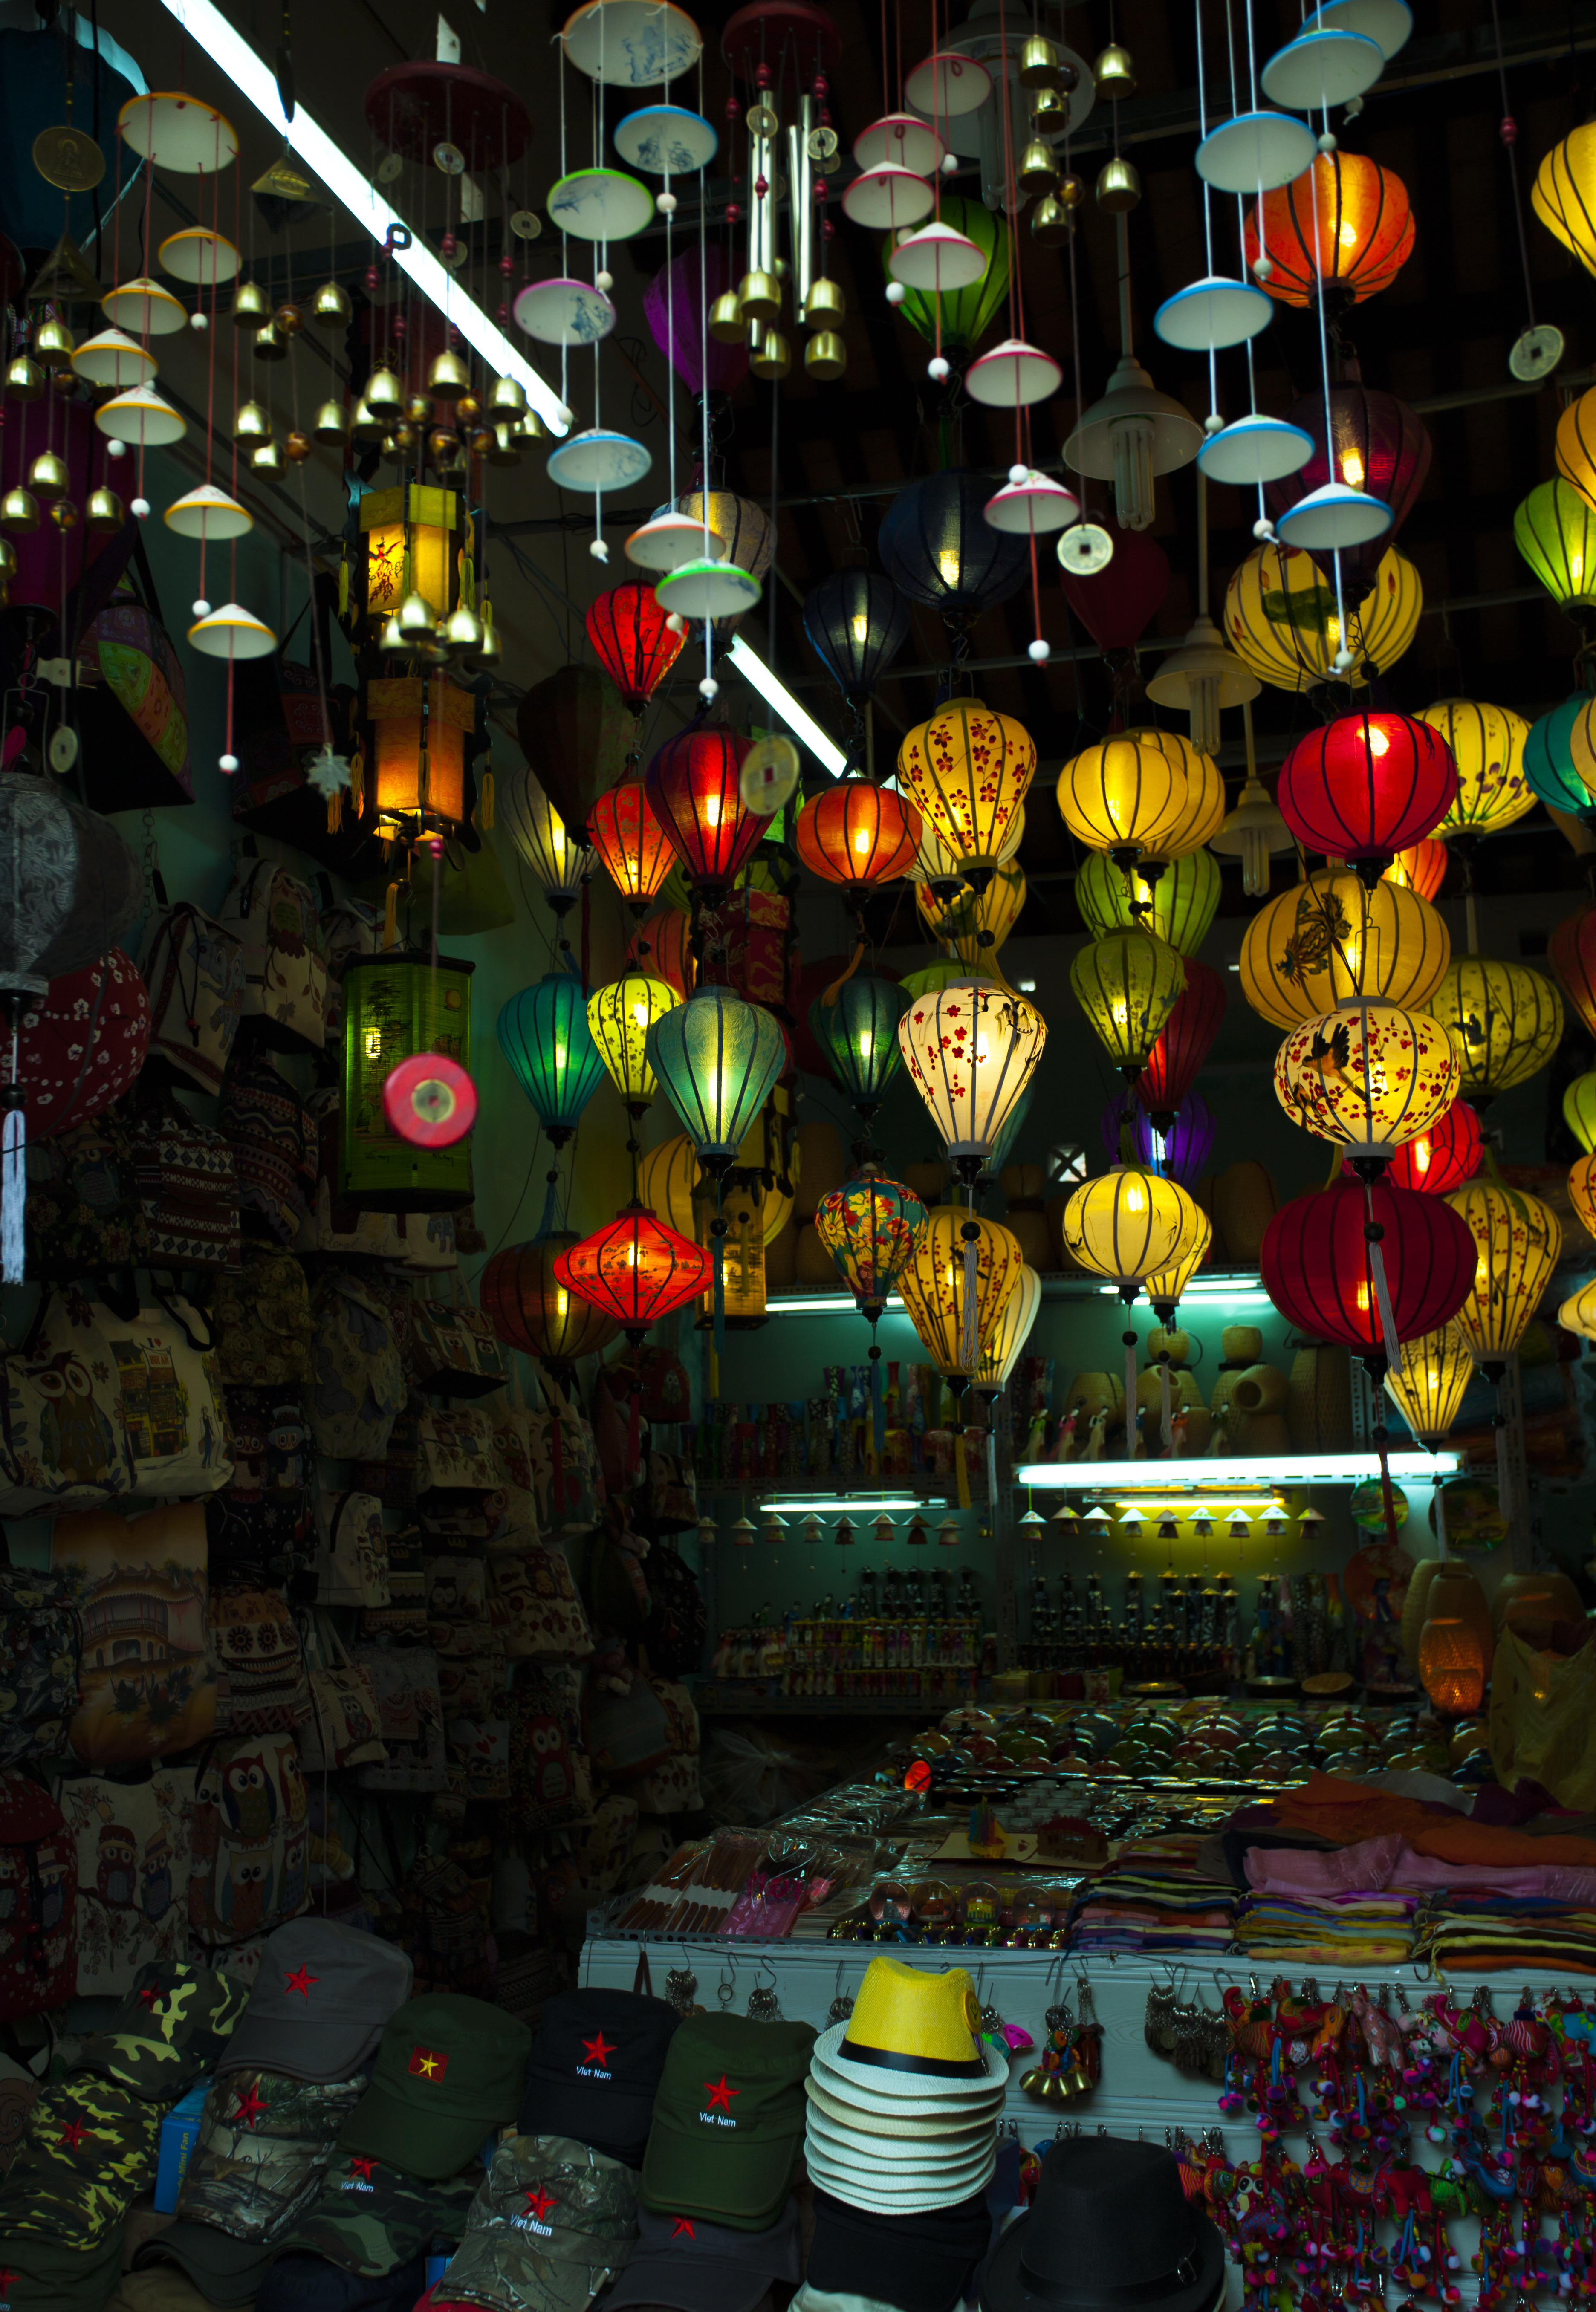
green, art, vietnam, sky, asia, asian, red, blue, city, place, tourist, park, square, flagpole, wall, palace, morning, mausoleum, sunset, river, boat, greetings, lanterns, lighting, night, bazaar, market, marketplace